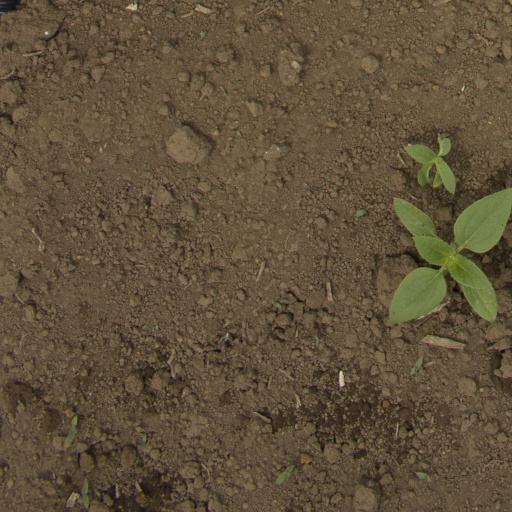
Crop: Jerusalem artichoke